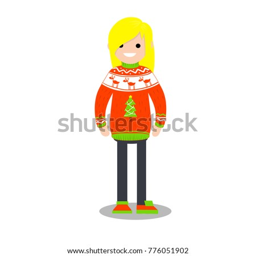
cartoon illustration - a young woman in a warm red knitted christmas sweater .